St John's Church, Folkton

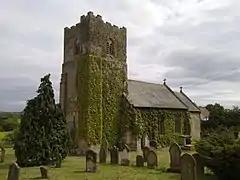
The church, in 2009

St John's Church is the parish church of Folkton, a village in North Yorkshire, in England.